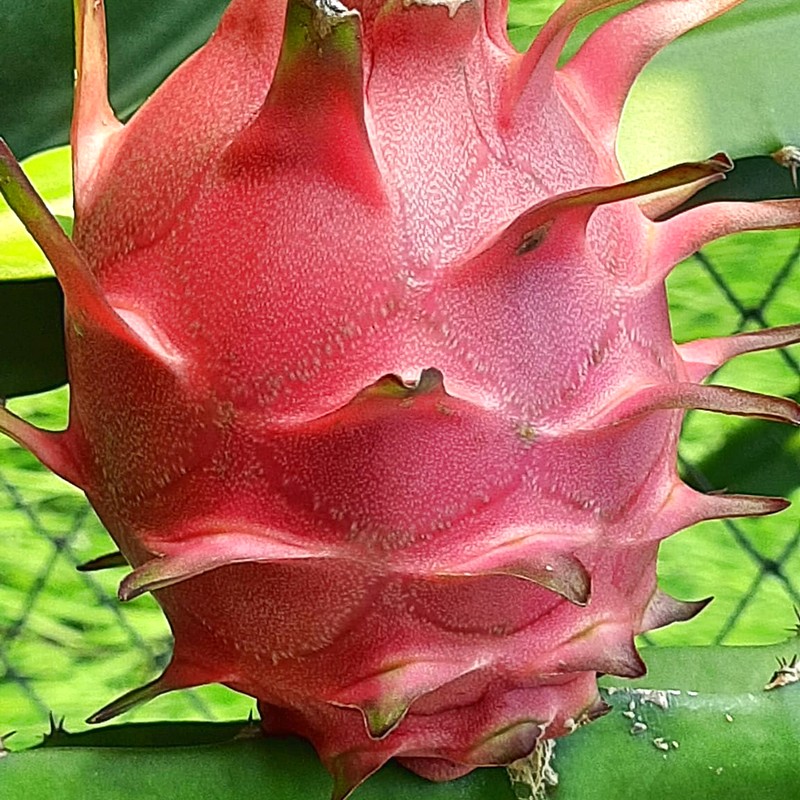
Label: Mature Dragon Fruit